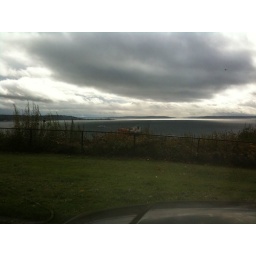
Container ship in the foreground, tour boat in front of it, ferry near the sunlit water, and Alki across the bay.